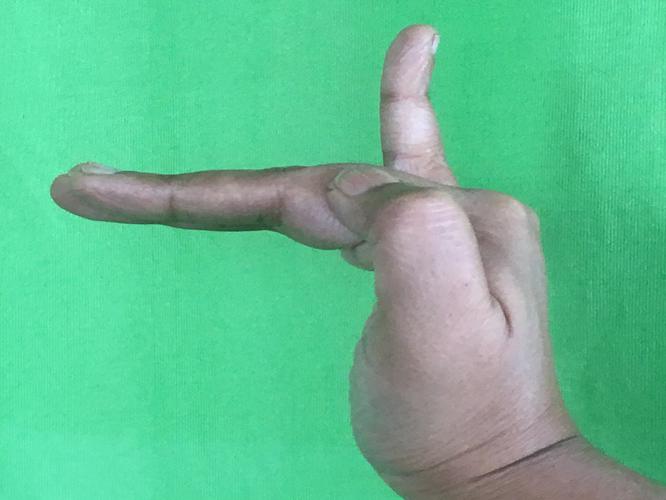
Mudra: Hamsapaksha
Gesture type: double_hand